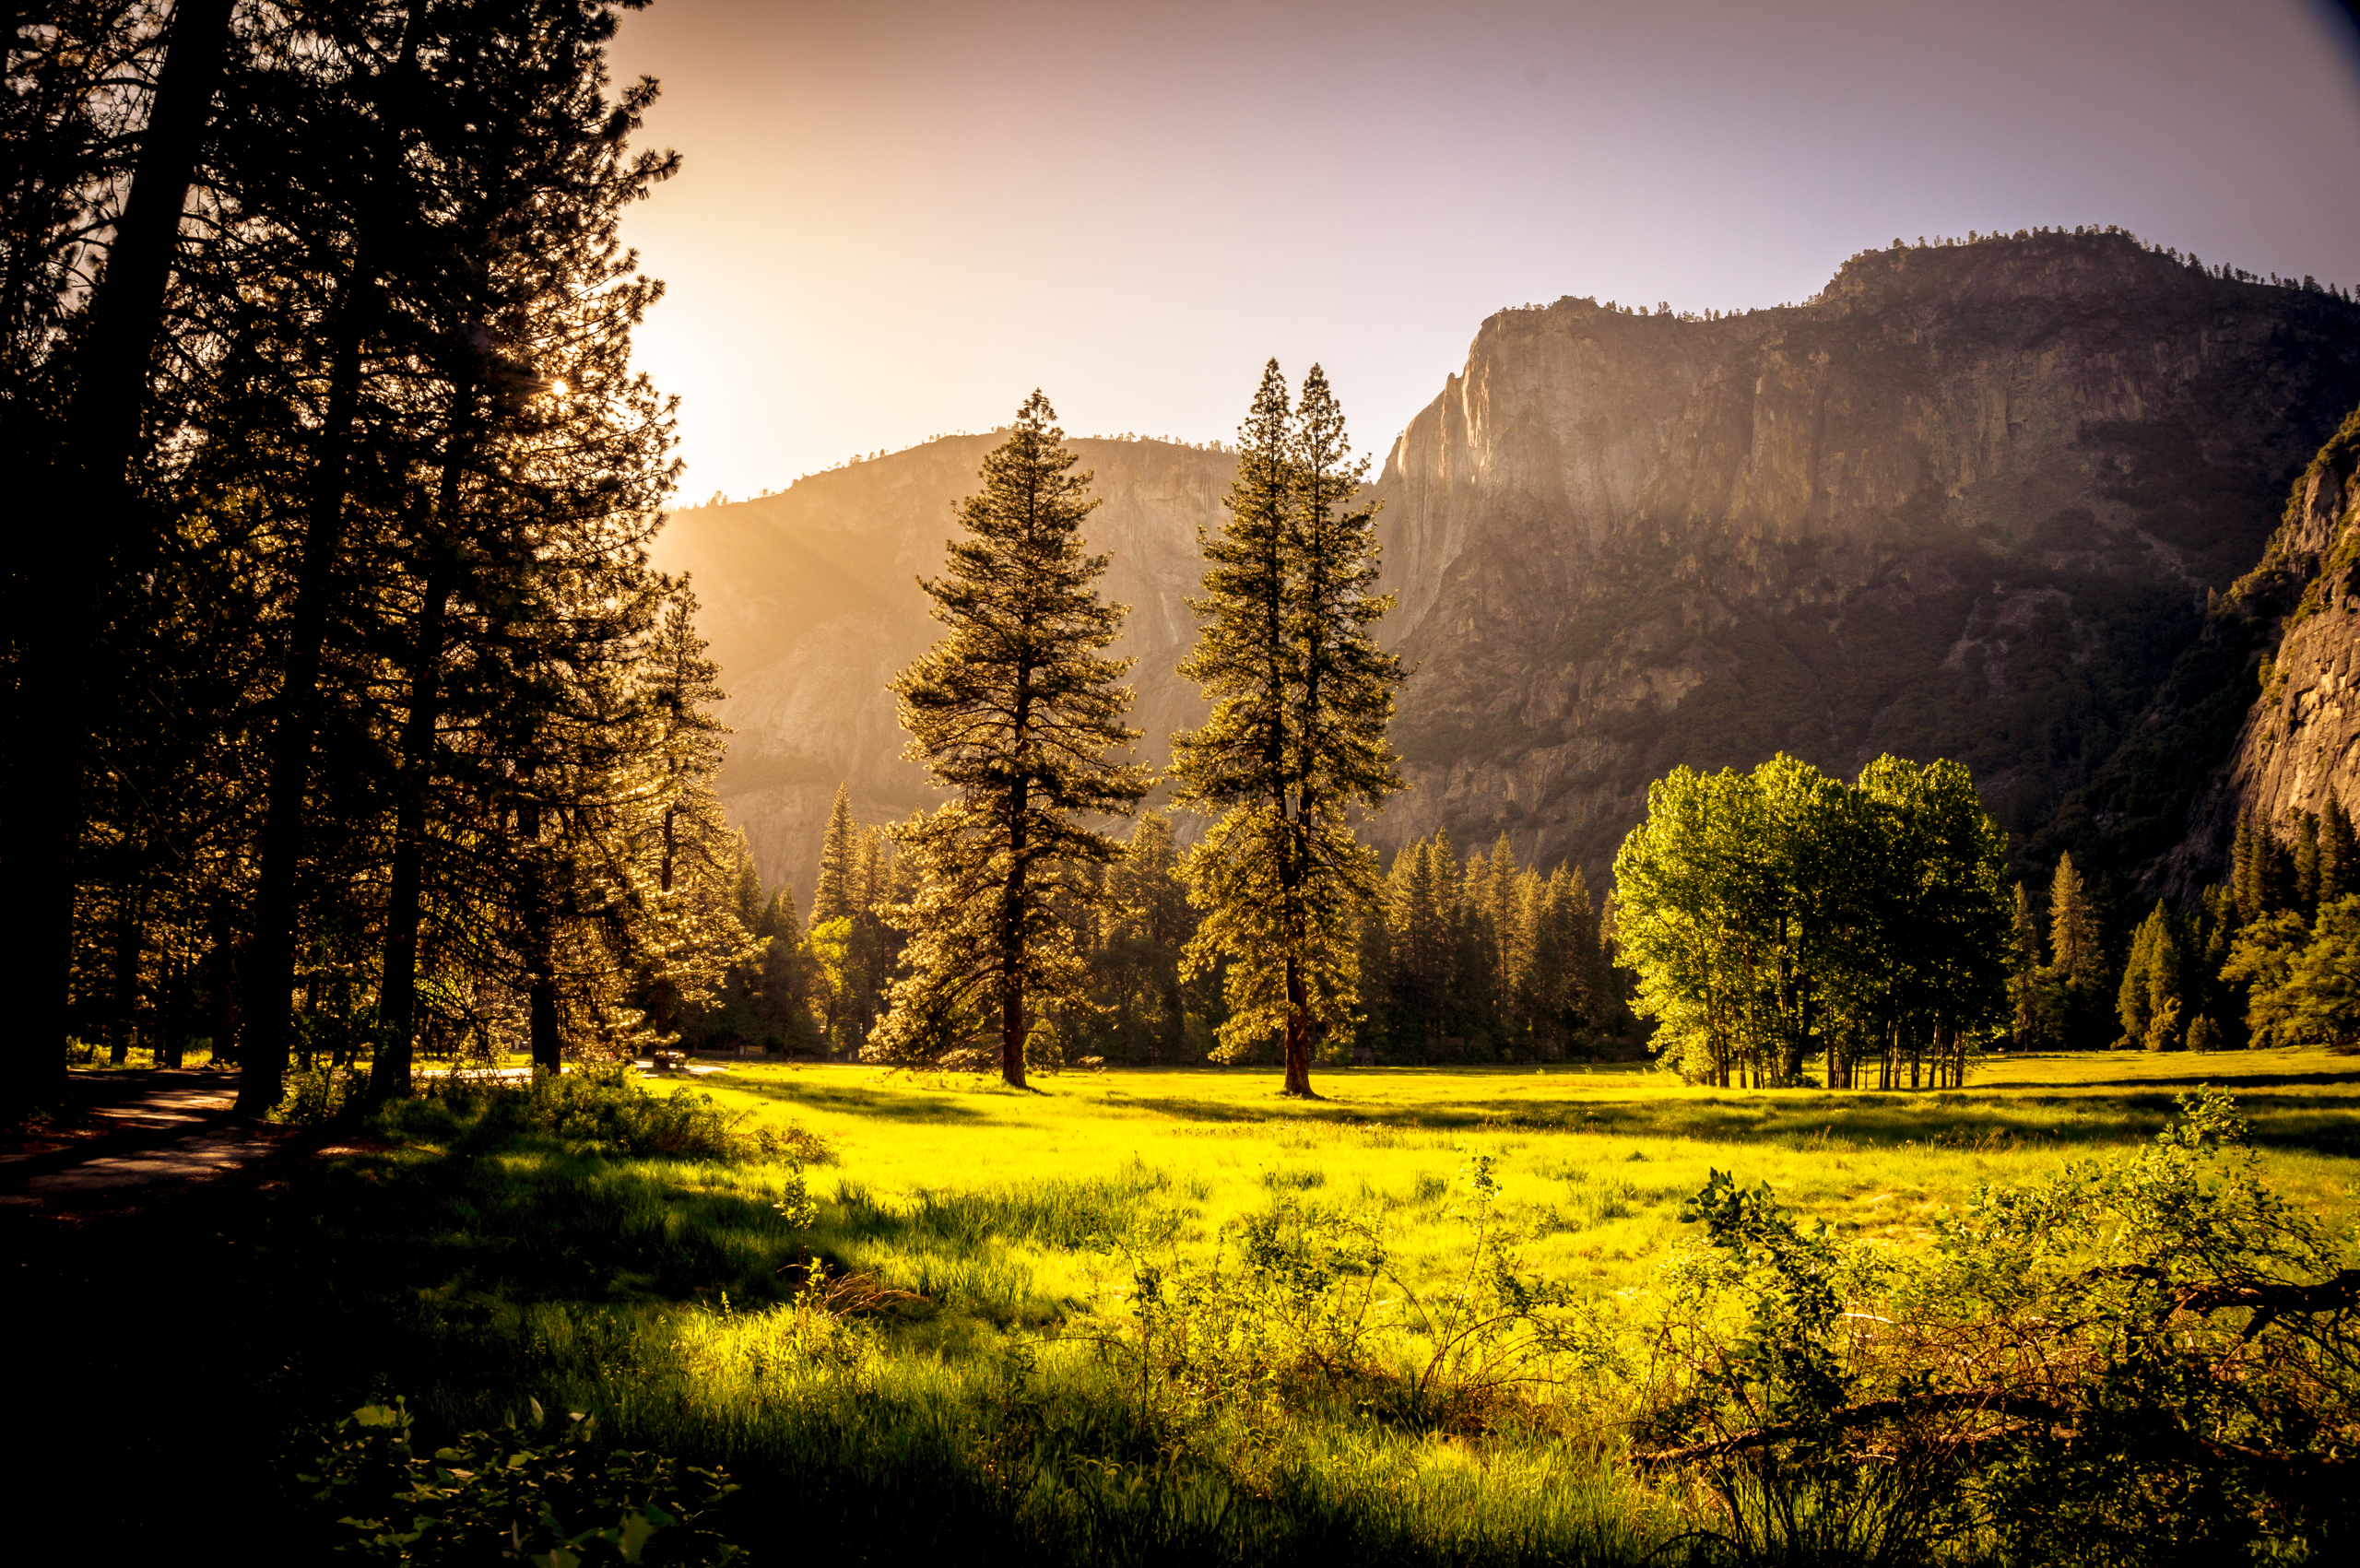
landscape, tree, nature, forest, grass, wilderness, mountain, light, plant, sky, sun, fog, sunrise, sunset, mist, meadow, sunlight, morning, leaf, fall, dawn, summer, dusk, foliage, evening, green, reflection, scenic, autumn, scenery, season, trees, outdoors, mountains, amazing, sunrays, woodland, habitat, natural environment, geographical feature, atmospheric phenomenon, woody plant, mountainous landforms, computer wallpaper